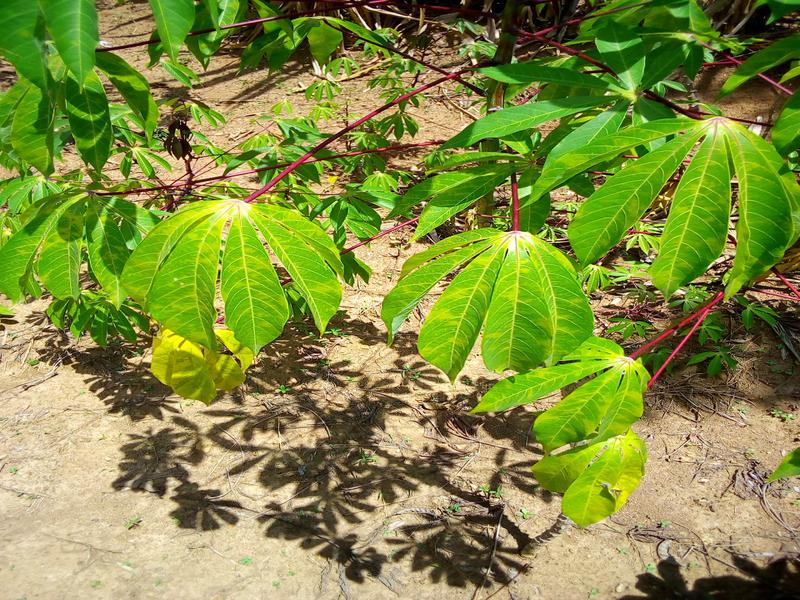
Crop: cassava
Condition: brown_streak_disease